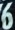
Number: 6